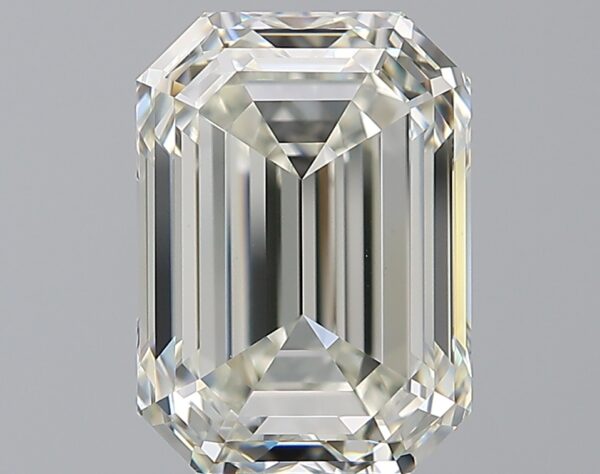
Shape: emerald
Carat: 5.01
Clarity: VS2
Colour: K
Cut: EX
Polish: EX
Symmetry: EX
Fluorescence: F
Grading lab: GIA
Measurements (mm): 11.32 x 8.08 x 5.51